Twenty Cases Suggestive of Reincarnation

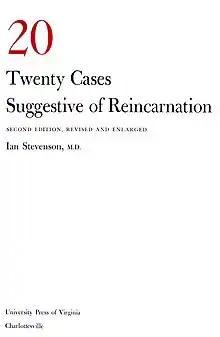
"Twenty Cases Suggestive of Reincarnation"

Twenty Cases Suggestive of Reincarnation is a 1966 book written by psychiatrist Ian Stevenson on claims of spontaneous recall of information about previous lives by young children. The book focuses on twenty cases investigated by the author. It has been translated into seven foreign languages.